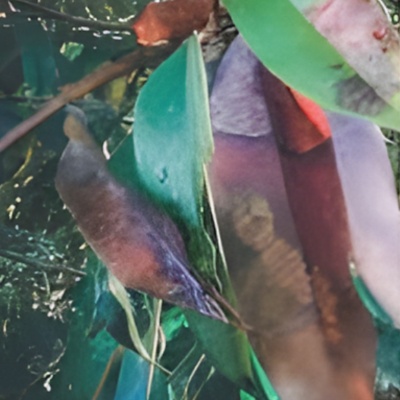
Label: Leaf_Rhizoctonia